Monaco GP (video game)

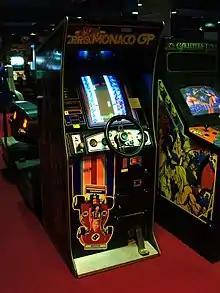
A Pro Monaco GP upright arcade cabinet, with a steering wheel for control and accelerator pedal at the bottom

"Monaco GP" became highly successful in arcades. In Japan, it was the third highest-grossing arcade game of 1979, then the fifth highest-grossing arcade game of 1980, and then the 20th highest-grossing arcade video game of 1982. Japanese magazine "Game Machine" later listed "Monaco GP" on their July 15, 1983 issue as being the fifth top-grossing upright/cockpit arcade cabinet of the month in Japan. In North America, "Cashbox" reported that "Monaco GP" was the most popular arcade driving game in the US in 1981, and it was among the highest-grossing games of the year. The game appeared on the monthly arcade earnings charts of arcade industry magazine "RePlay" from April 1980 until April 1987, a record number of appearances to which Namco's "Galaga" was the next closest to reaching. In 1985, Eddie Adlum of "RePlay" called "Monaco GP" the "most evergreen" arcade hit to emerge from 1979. French magazine "Tilt" gave the SC-3000 version of the game 6 of 6 stars in graphics, and 4 of 6 in gameplay.